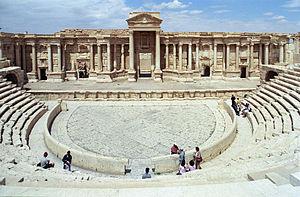
Le théâtre antique de Palmyre (Syrie).
Le théâtre romain de Palmyre est un théâtre romain situé dans l'ancienne cité de Palmyre dans le désert de Syrie. Ce théâtre inachevé date du IIᵉ siècle sous la dynastie des sévères. Les ruines du théâtre ont été restaurées. Il accueille le festival annuel de Palmyre avant que l'ancienne cité ne soit prise par l'État islamique en mai 2015. L'organisation État islamique détruit le centre intérieur du mur de scène du théâtre à l'explosif entre le 26 décembre 2016 et le 10 janvier 2017.
Palmyre ou Tadmor est une ville antique de Syrie, située à proximité d'une oasis du désert de Syrie, à 210 km au nord-est de Damas et dont les ruines sont adjacentes à la ville moderne de Tadmor.